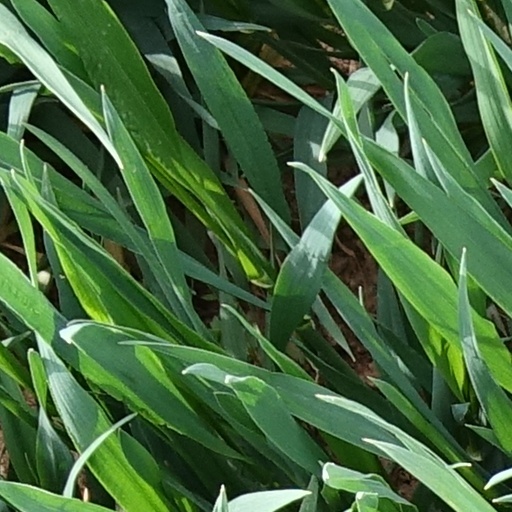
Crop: wheat